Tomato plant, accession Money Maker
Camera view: tilt-top (135 deg); turntable rotation: 270 degrees
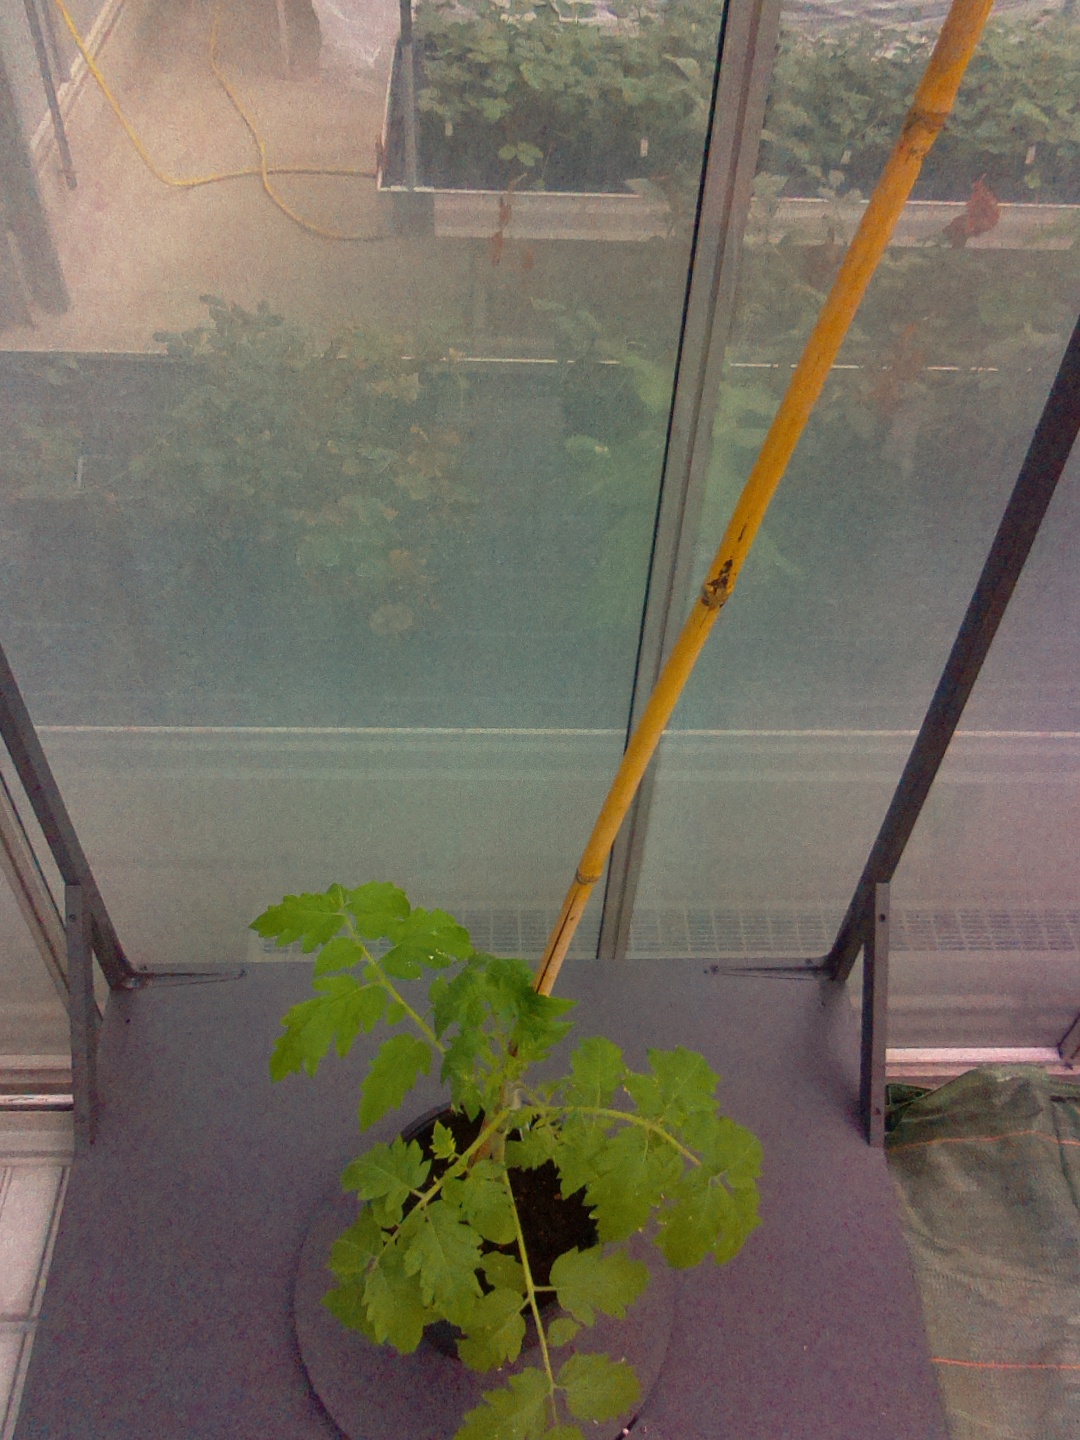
BBCH growth stage 13: 6 of true leaves visible